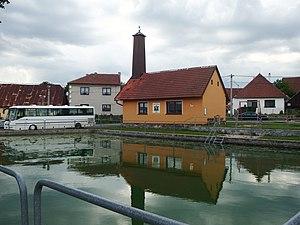
Jívoví est une commune du district de Žďár nad Sázavou, dans la région de Vysočina, en République tchèque. Sa population s'élevait à 282 habitants en 2019.